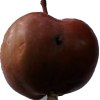
Label: Apple 18